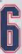
Number: 6